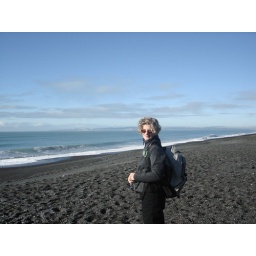
Mom on black rock beach in Napier